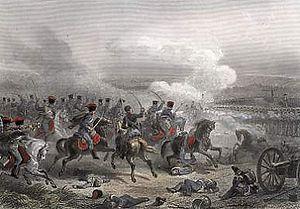
La bataille de Fuentes de Oñoro oppose le maréchal Masséna, duc de Rivoli et prince d'Essling, au lieutenant général Arthur Wellesley, vicomte Wellington, du 3 au 5 mai 1811 près de la frontière lusitano-espagnole. Elle est la première bataille de la guerre péninsulaire portugaise ayant lieu en territoire espagnol. Le mouvement de sortie des troupes anglo-portugaises permet à terme la jonction avec les troupes espagnoles en guerre contre Napoléon.